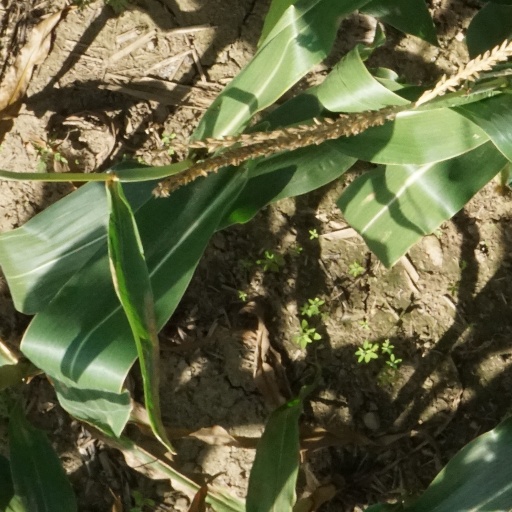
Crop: maize; corn